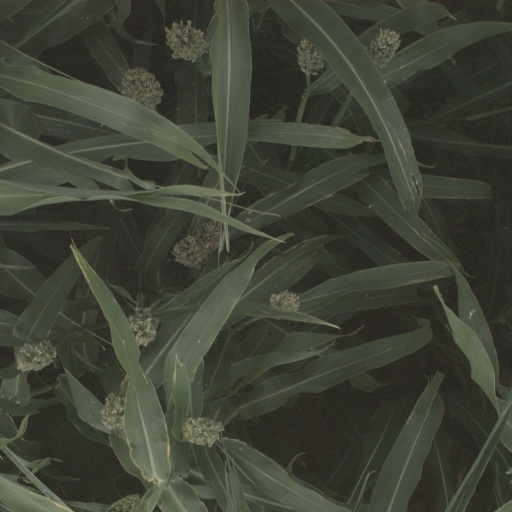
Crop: sorghum